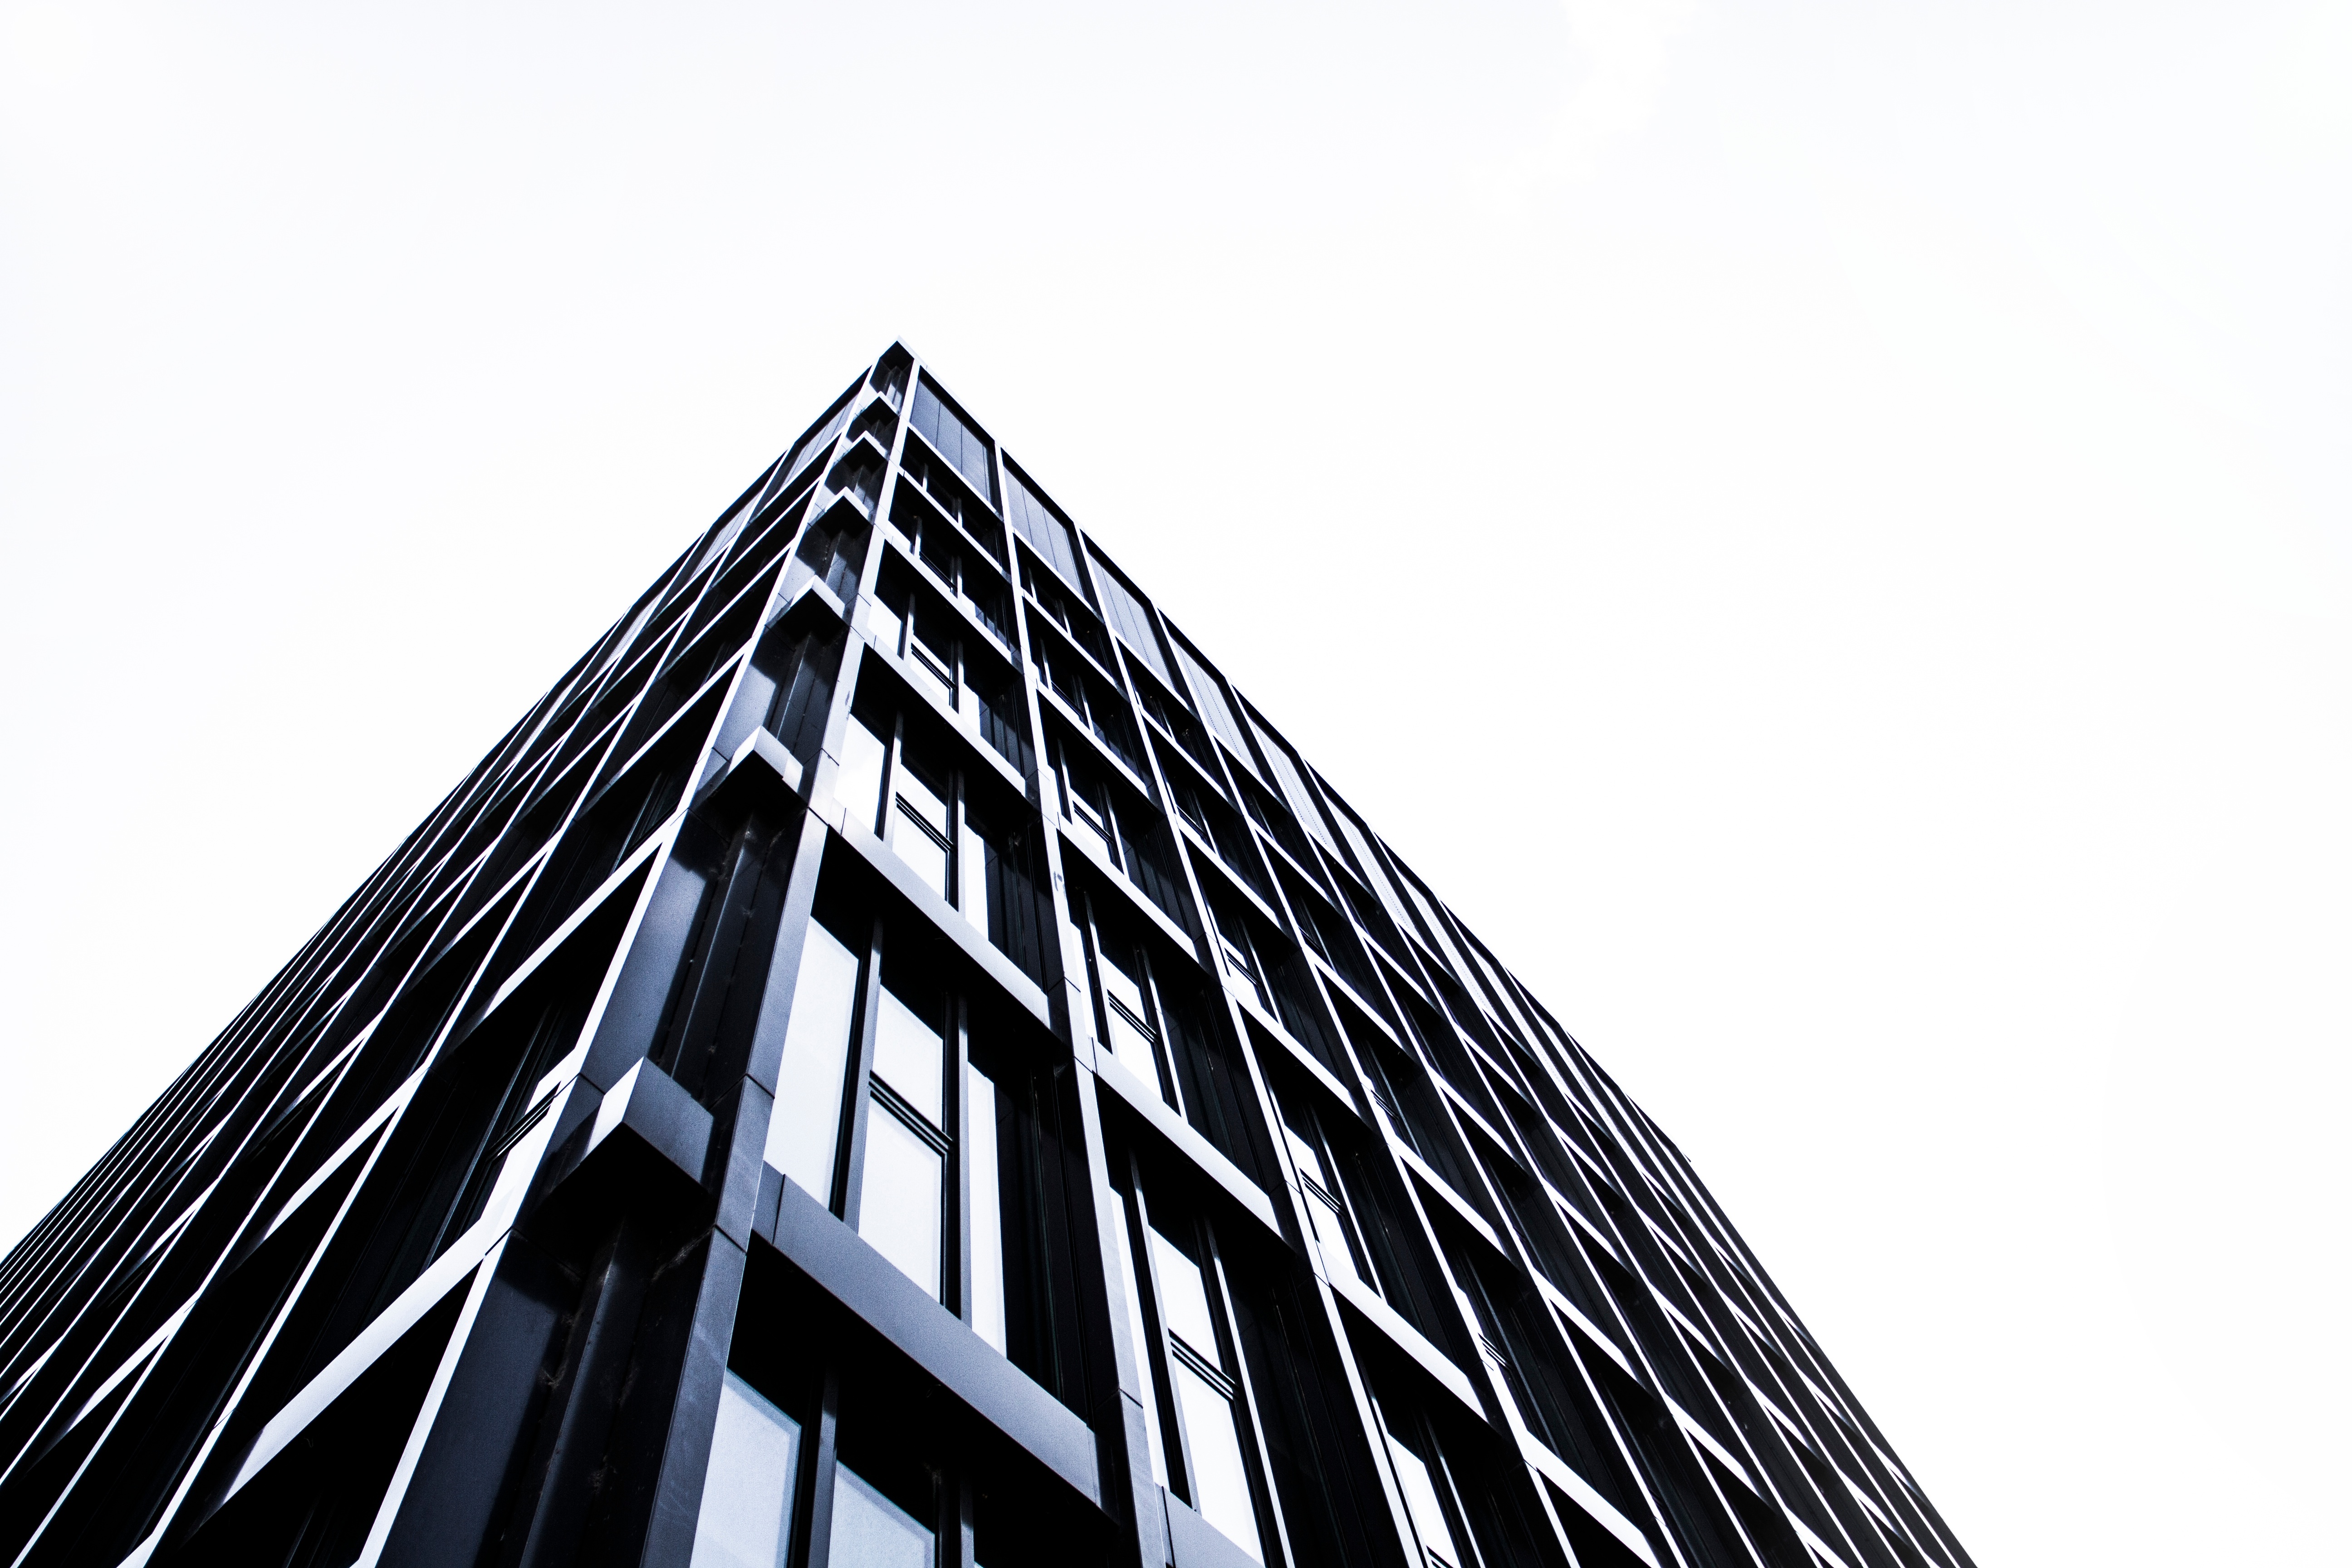
black and white, architecture, structure, window, building, skyscraper, urban, line, landmark, facade, monochrome, tower block, symmetry, shape, metropolis, monochrome photography